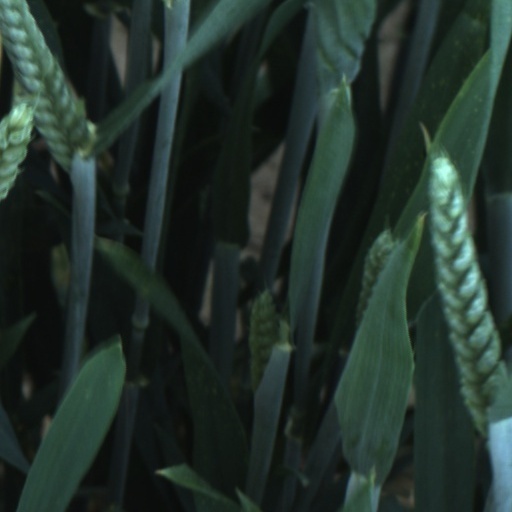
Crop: wheat